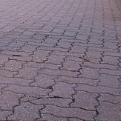
Surface type: paving stones